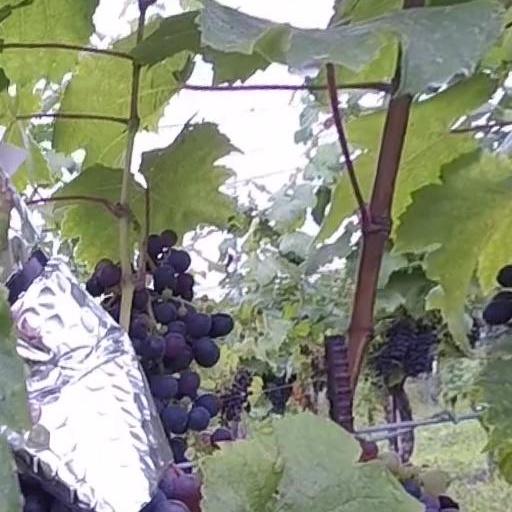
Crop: grape